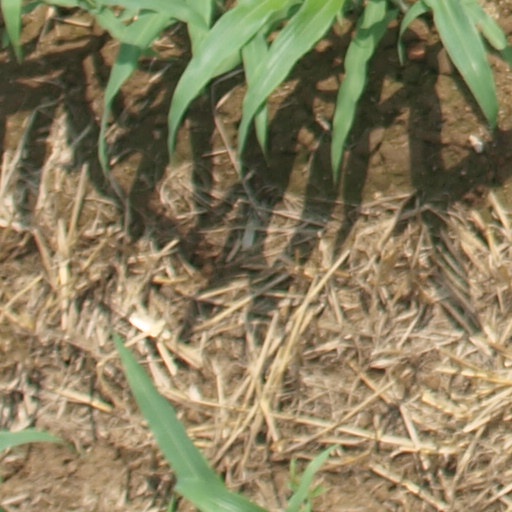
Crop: maize; corn